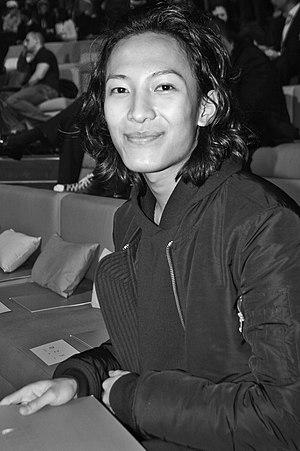
Alexander Wang est un créateur de mode américain, né selon les sources le 26 décembre 1983 ou le 17 mai 1984 à San Francisco, États-Unis. Il est le fondateur de la marque Alexander Wang, créée en 2005, et a été le directeur artistique de Balenciaga entre 2012 et 2015.